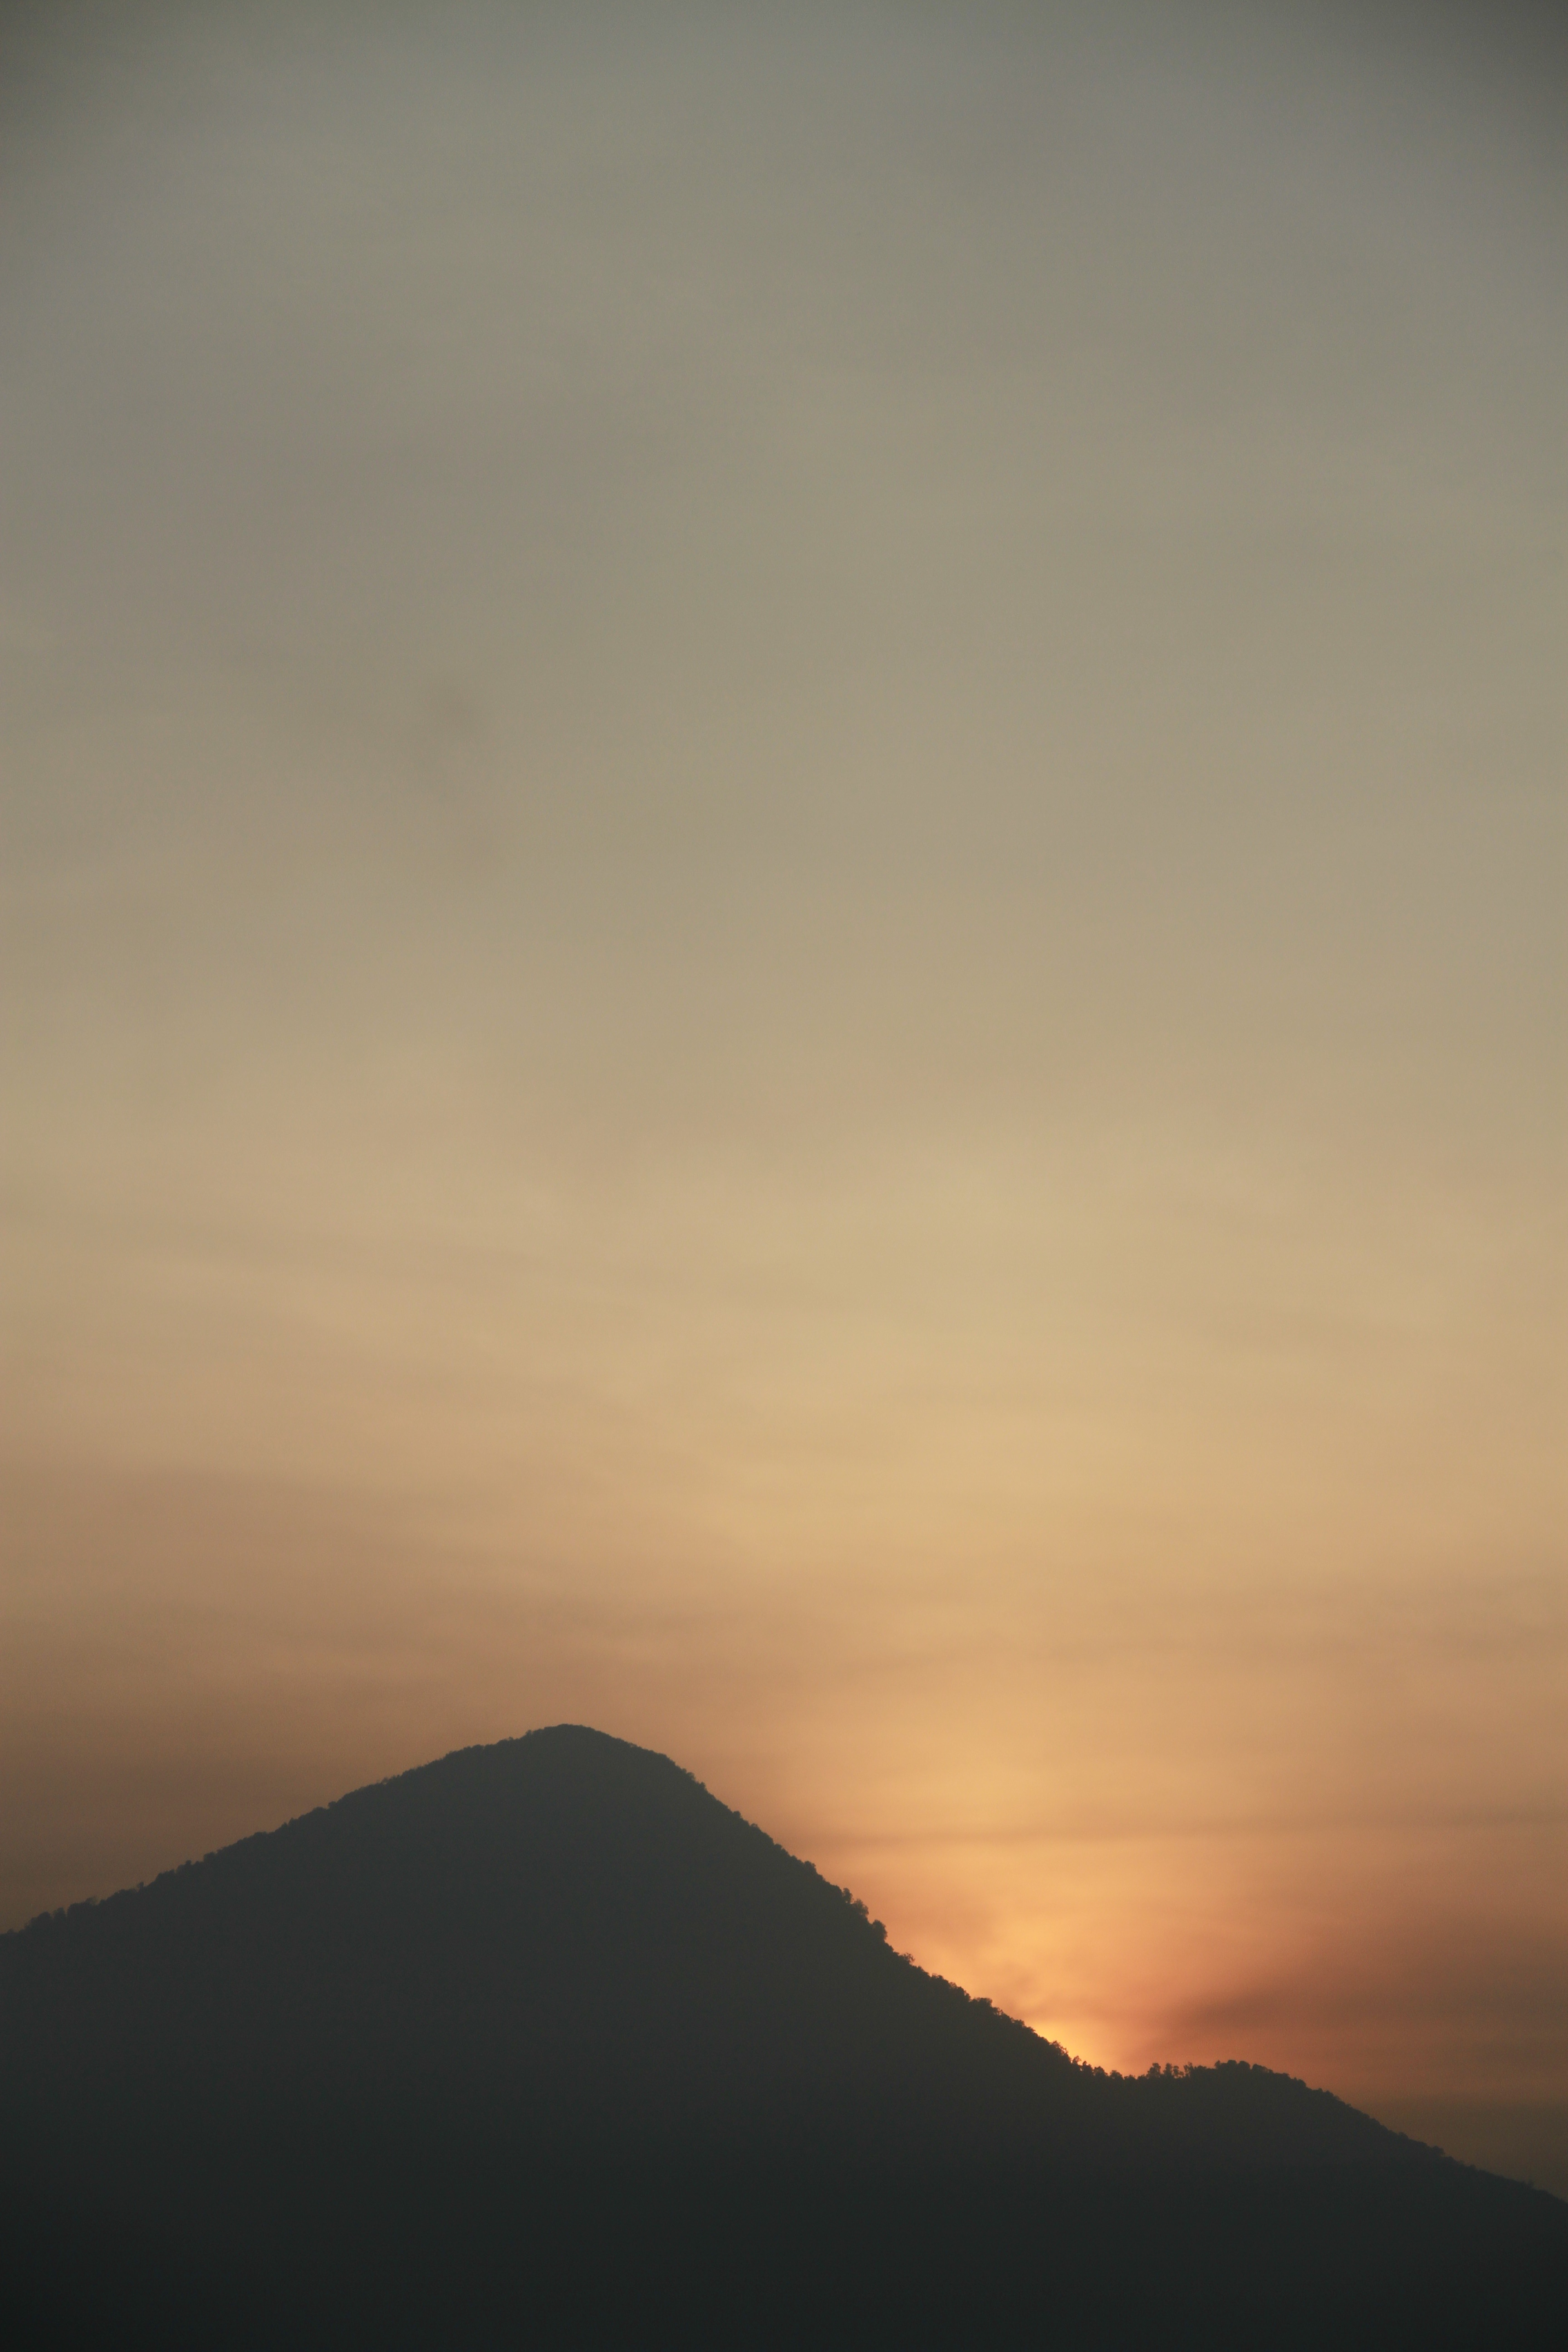
horizon, mountain, cloud, sky, sunrise, sunset, sunlight, morning, hill, dawn, atmosphere, dusk, haze, plain, afterglow, atmospheric phenomenon, mountainous landforms